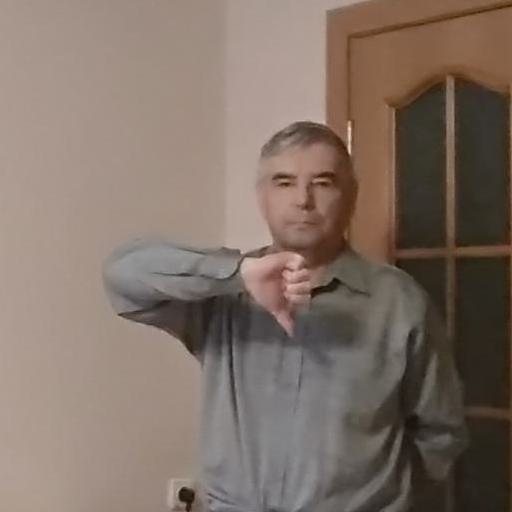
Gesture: dislike